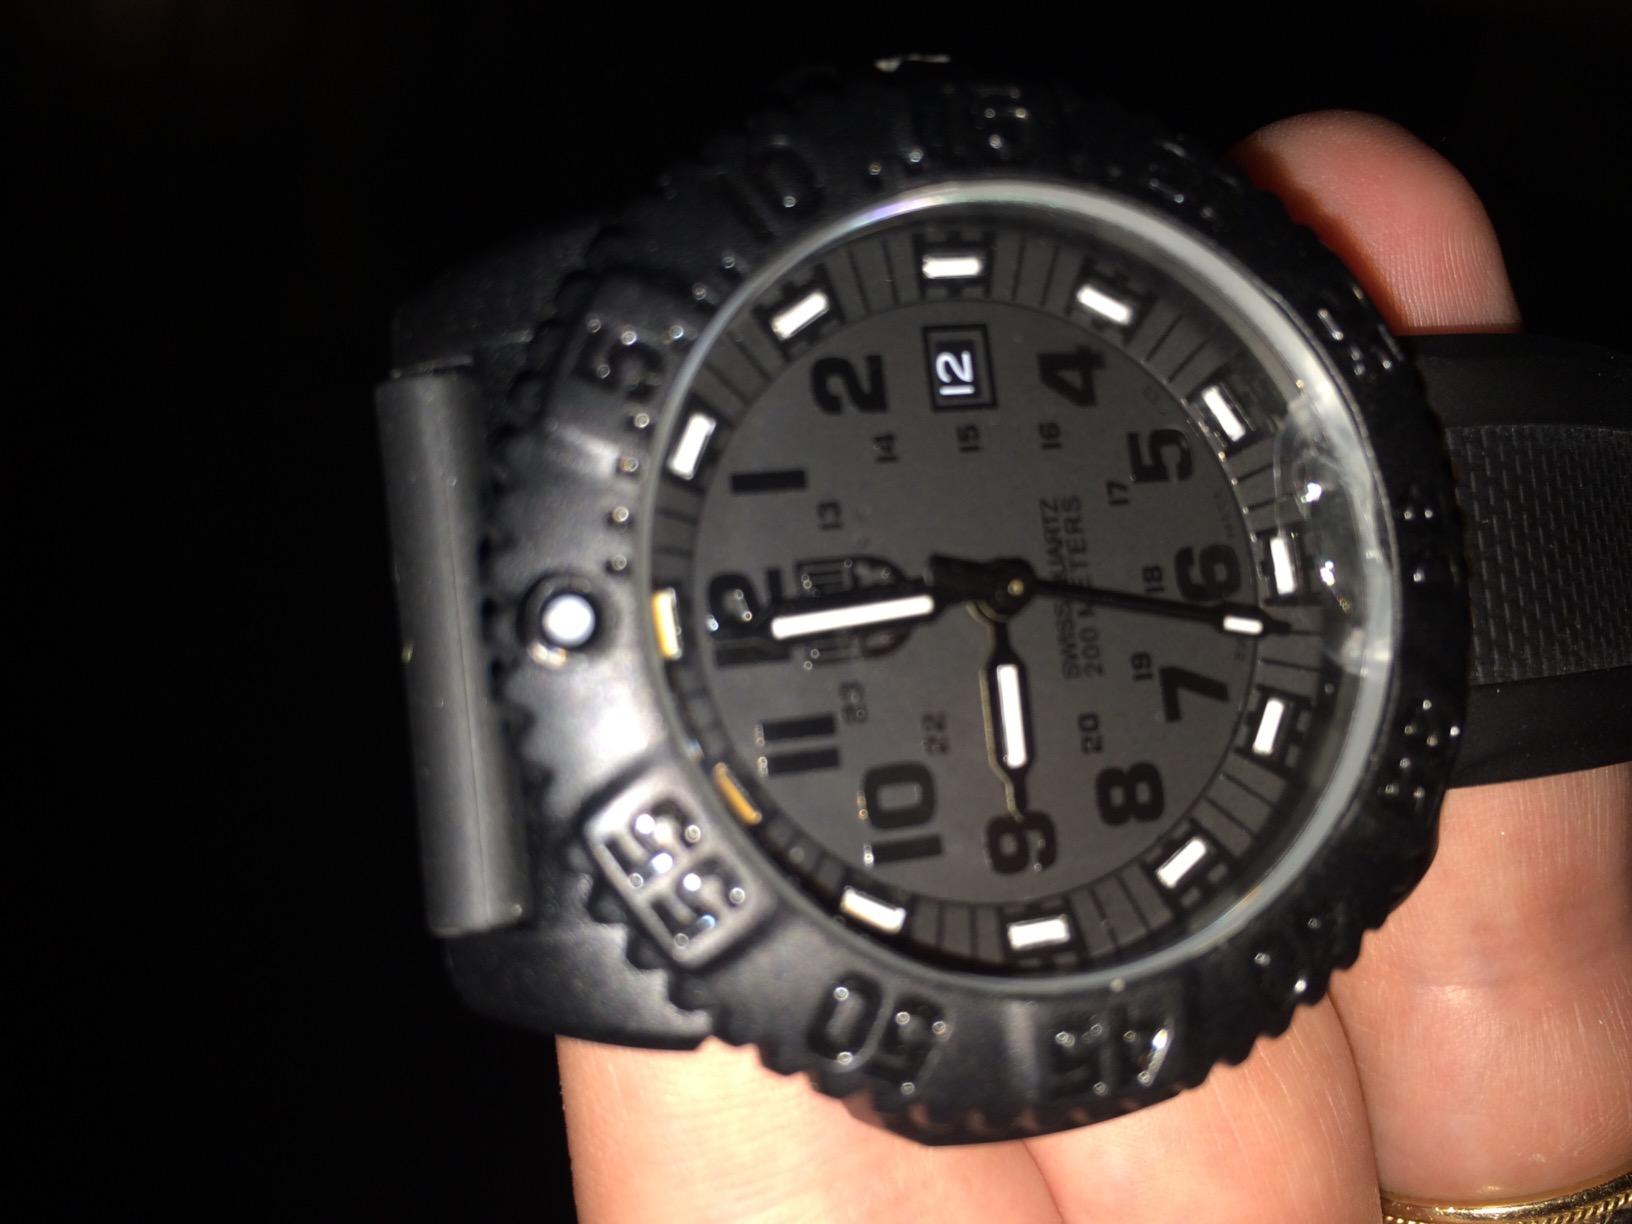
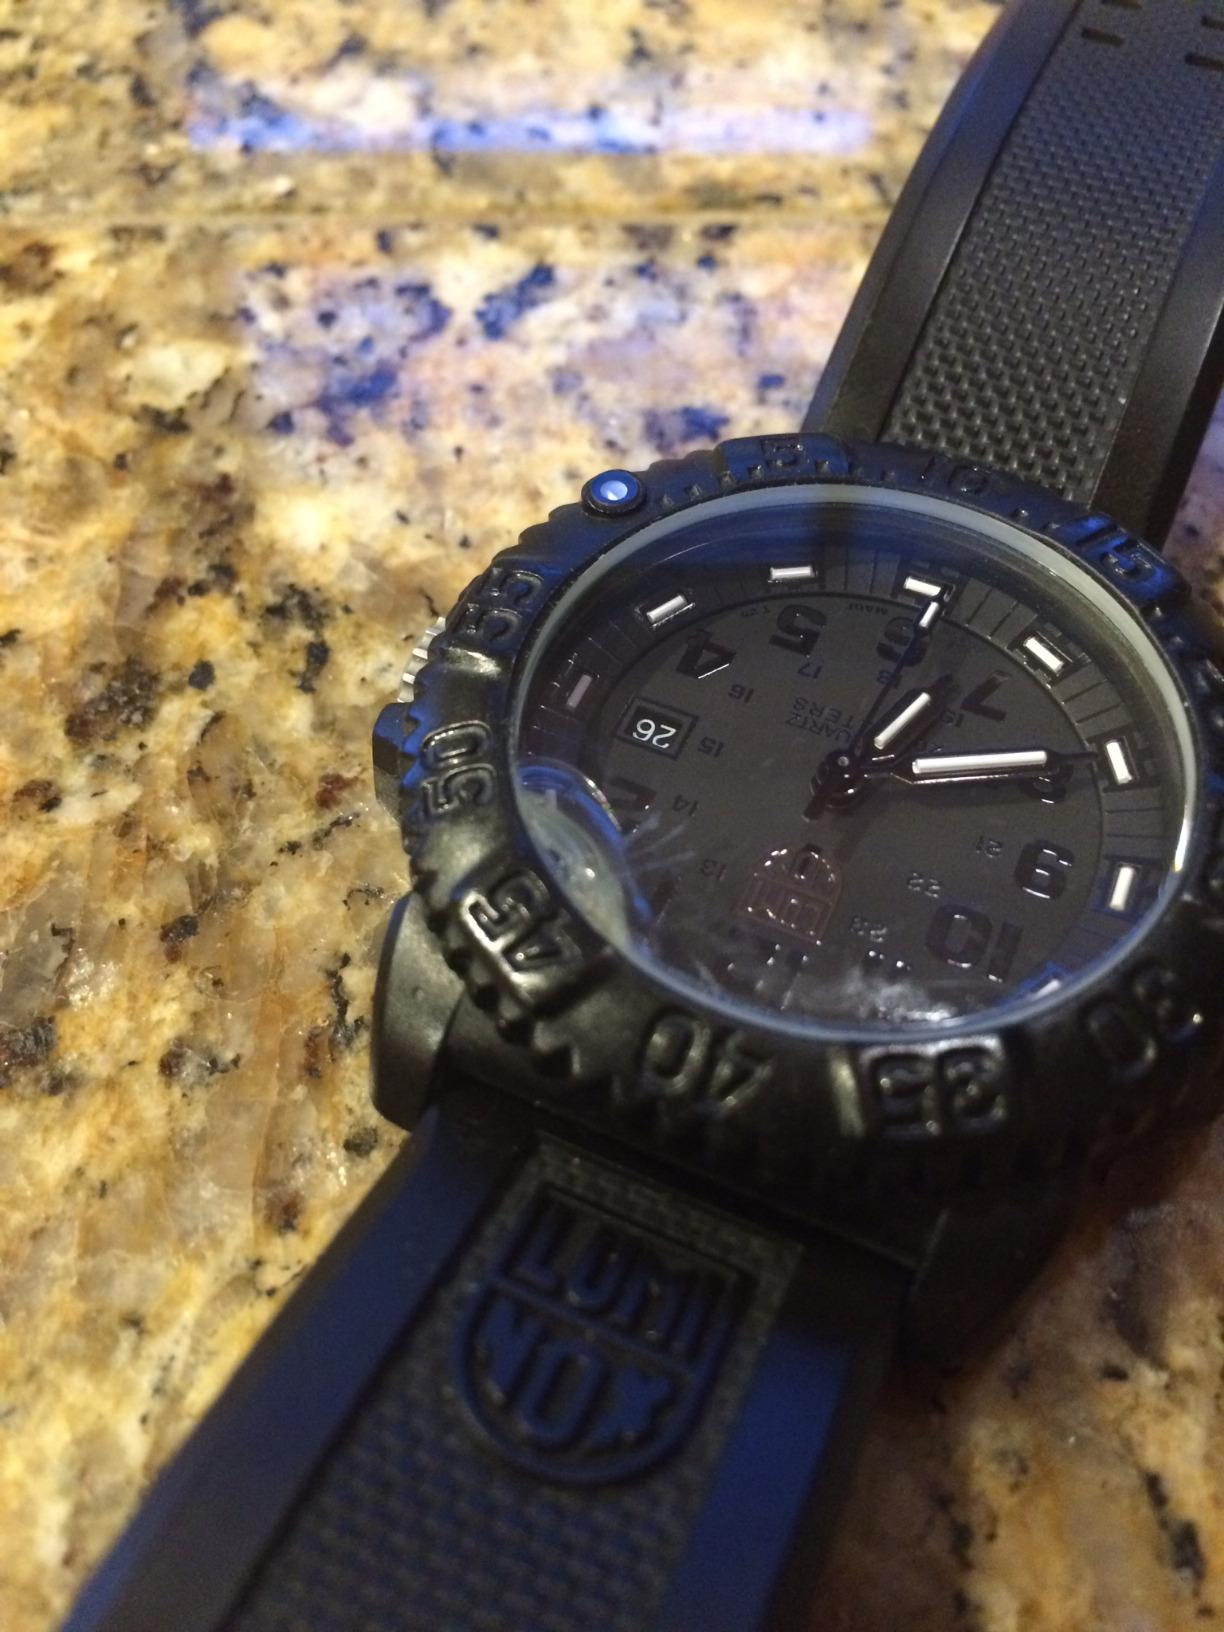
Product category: accessories_watch
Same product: yes